Next Generation EU

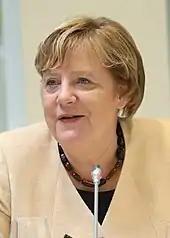
Chancellor Angela Merkel was a major contributor in the approval of the Next Generation EU.

The Next Generation EU recovery plan is one of the most ambitious projects where the finances are associated with risk. The main concern was to focus on member states that want to benefit from the NGEU recovery project, but which have governmental corruption and fail to comply with the rule of law. It creates huge dissatisfaction amongst EU authorities disbursing EU funds where there is a lack of effective mechanisms to enforce the rule of law.